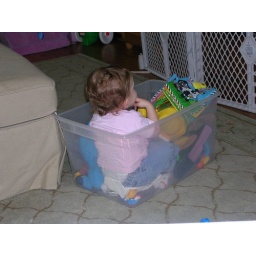
best seat in the house